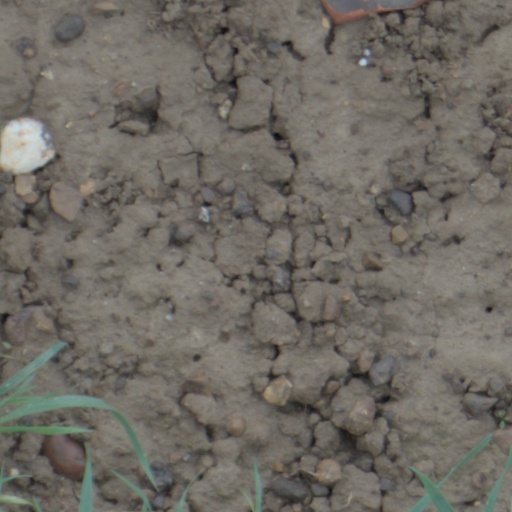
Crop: wheat